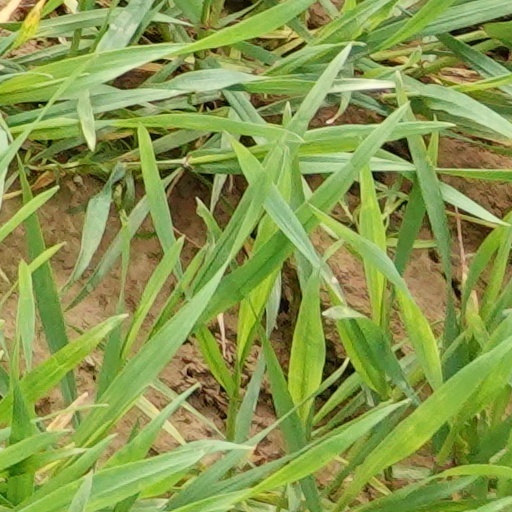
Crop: wheat